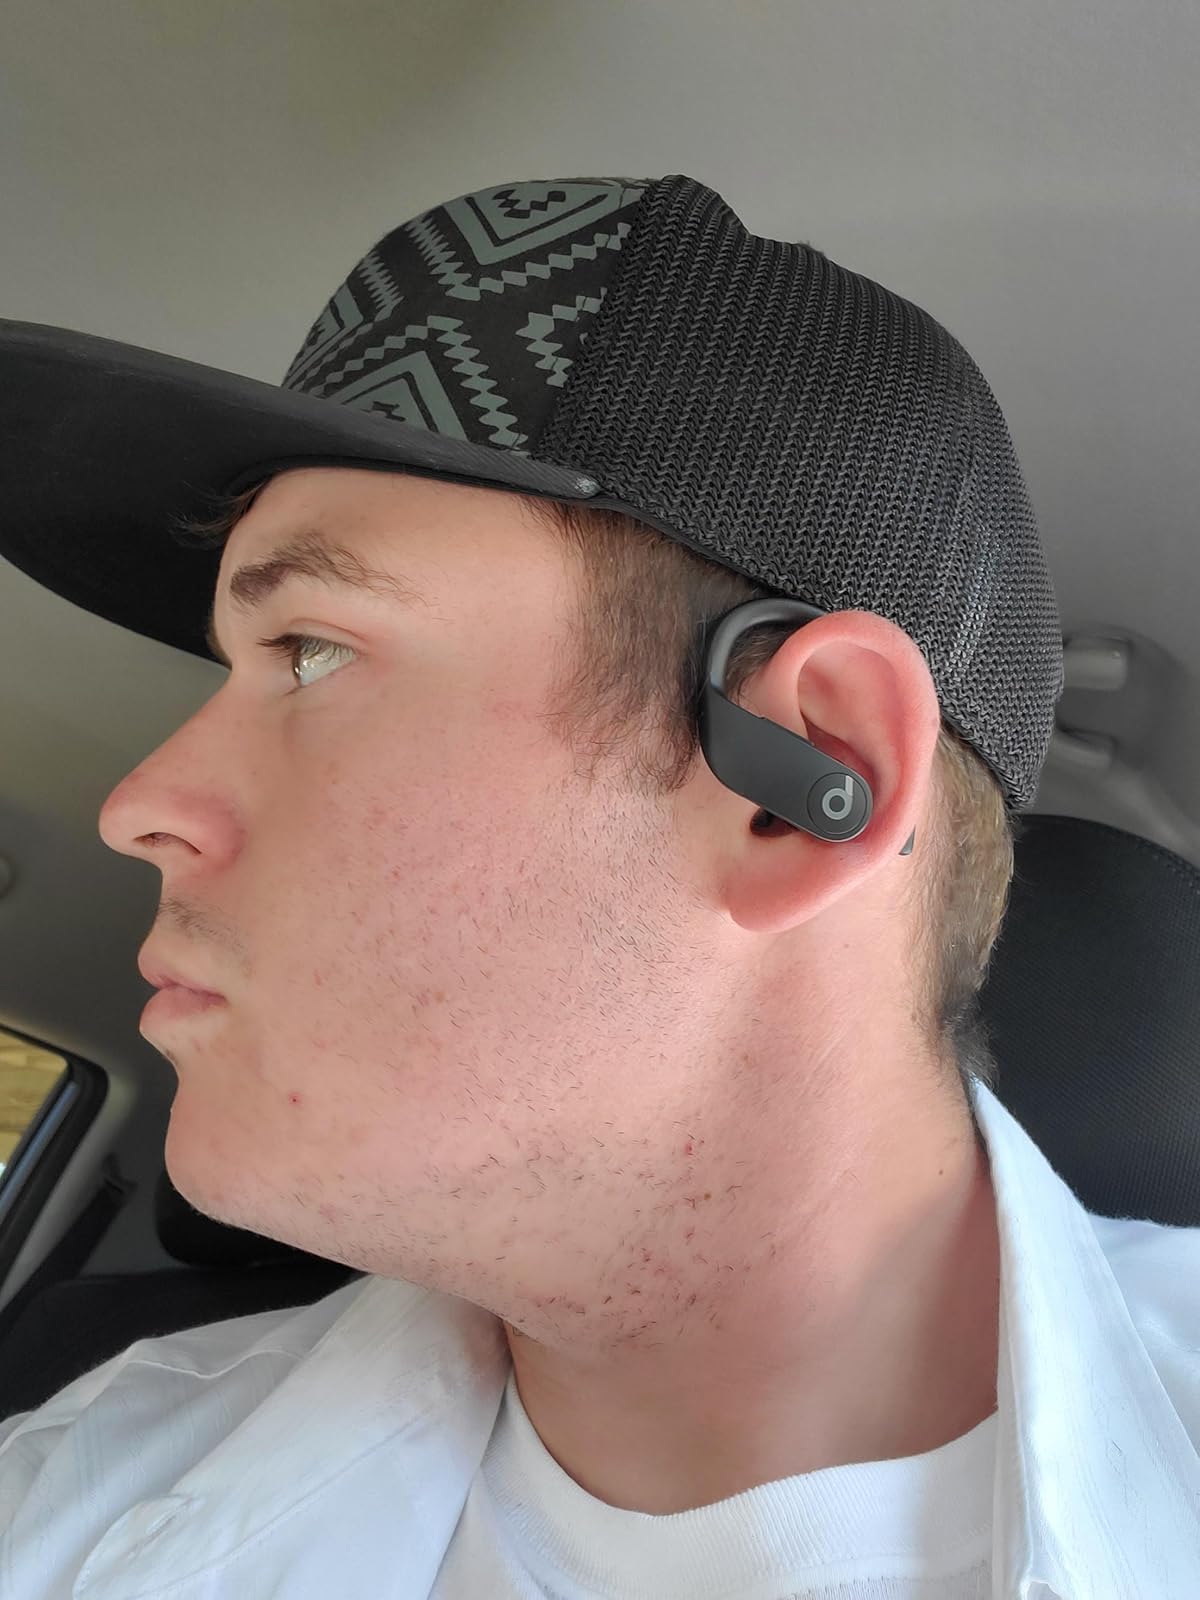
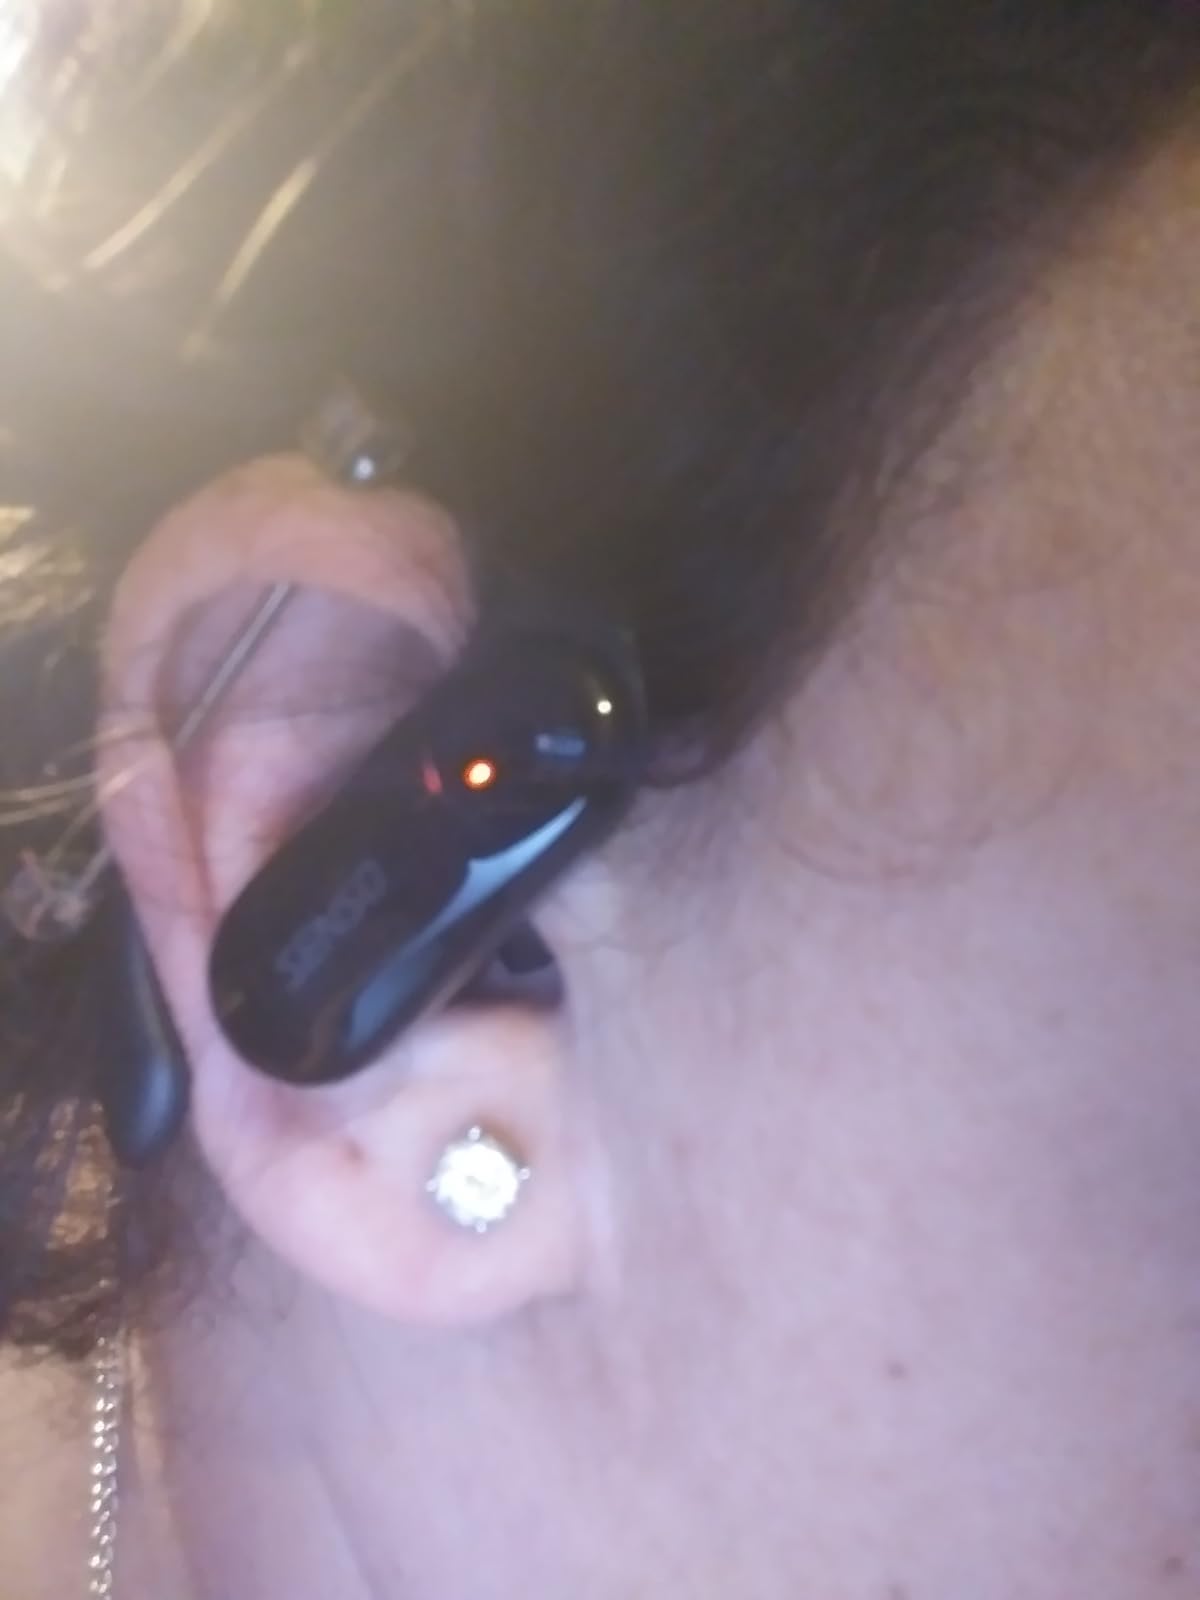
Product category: earbuds
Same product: no